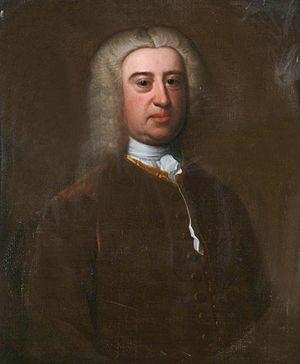
Henry Fielding, né le 22 avril 1707 à Sharpham Park près de Glastonbury, Somerset, Angleterre et mort à Lisbonne le 8 octobre 1754, est un dramaturge, poète, essayiste et romancier anglais.
Henry Fielding, romancier anglais du XVIIIᵉ siècle, auteur en particulier de Joseph Andrews et de Histoire de Tom Jones, enfant trouvé, est né dans le Somerset le 22 avril 1707 et mort à Lisbonne le 14 octobre 1754. Son enfance, passée avec ses frères et sœurs à la campagne dans le riche manoir du Dorset acheté par la famille, a été plutôt heureuse. La mort de sa mère et le remariage du père alors qu'il a onze ans bouleverse la vie de la fratrie, sans doute rudoyée par la marâtre, et la grand-mère maternelle engage une procédure pour obtenir sa garde. Désormais, c'est auprès d'elle que Fielding passera ses vacances, car il est scolarisé au collège d'Eton où il se fait des amis qui lui seront fidèles en toutes occasions.